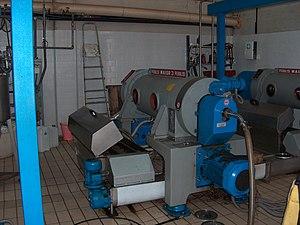
L’extraction de l'huile d'olive est le processus industriel, réalisé dans un moulin à huile, dont l'objet est d'extraire l'huile des drupes de l'olivier. Ce processus comprend deux étapes fondamentales : la préparation de la pulpe suivie de la séparation de la fraction huileuse des autres composants solides et liquides.